My Heart Hemmed In

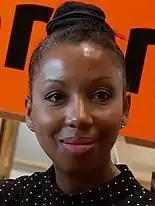

Many of the elements from which Nadia attempts to escape in her life in Bordeaux seem to mimic elements of the author's life. NDiaye was born in France to a French woman and a Senegalese man. Nadia was born in Les Aubiers, France but has Maghrebi origins. In early interviews, NDiaye appeared to try to distance herself from the pain racialization could cause her. Most of the actions Nadia performs demonstrate her wanting to forget her past and deny how her skin color might affect how people treat her. Tied to her skin color is her surname. NDiaye is not a French name. This is reflected in Nadia's granddaughter's name, Souhar, which Nadia finds repulsive likely because it is not French. NDiaye's parents separated; Nadia is divorced from her first husband. NDiaye's mother was a schoolteacher, and Nadia herself is a schoolteacher. Both author and protagonist also experienced an invasion of their home: Nadia’s neighbor, Noget, forced his way into her apartment, and a political party purporting extremist and racist views took power in France where NDiaye lived.